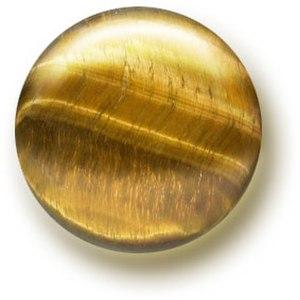
L'œil-de-tigre est une variété de quartz, considérée comme pierre fine, utilisée dans les bijoux et objets d'art.
Le Tigre est une espèce de mammifère carnivore de la famille des félidés du genre Panthera. Aisément reconnaissable à sa fourrure rousse rayée de noir, il est le plus grand félin sauvage et l'un des plus grands carnivores terrestres. L'espèce est divisée en neuf sous-espèces présentant des différences mineures de taille ou de comportement. Superprédateur, il chasse principalement les cerfs et les sangliers, bien qu'il puisse s'attaquer à des proies de taille plus importante comme les buffles. Jusqu'au XIXᵉ siècle, le tigre était réputé mangeur d'hommes. La structure sociale des tigres en fait un animal solitaire ; le mâle possède un territoire qui englobe les domaines de plusieurs femelles et ne participe pas à l'éducation des petits.